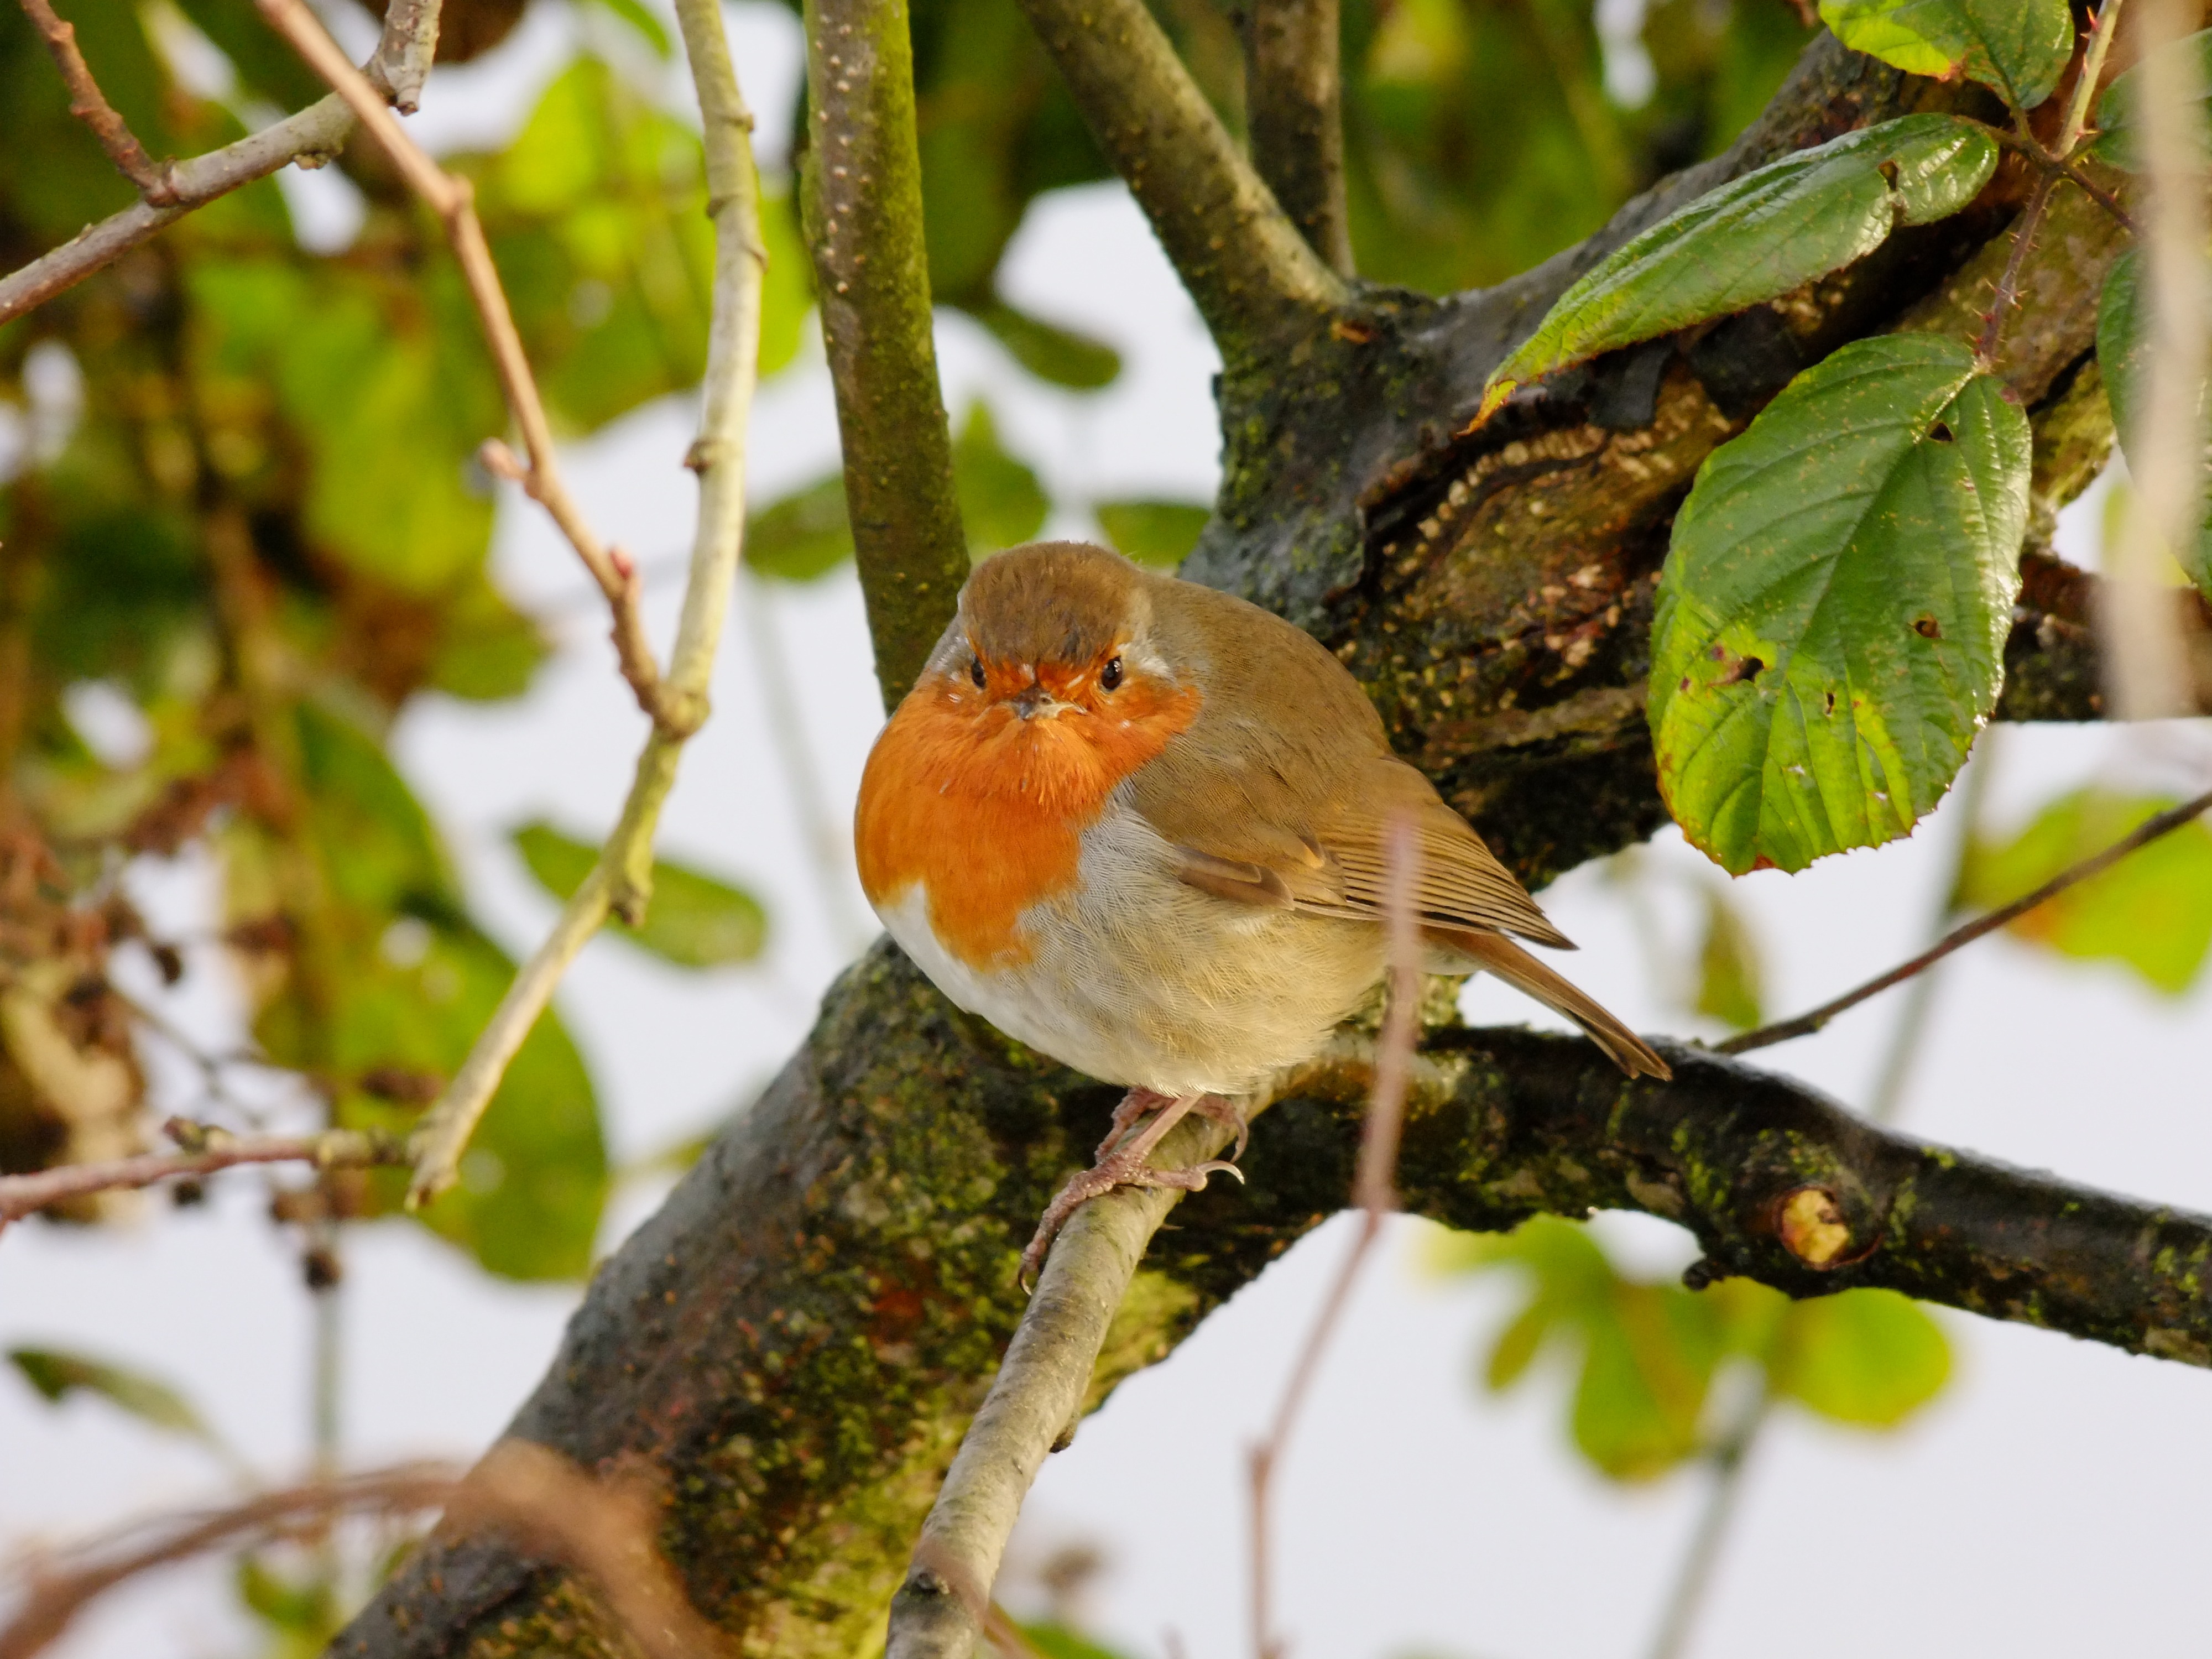
nature, outdoor, wilderness, branch, snow, cold, winter, bird, flower, animal, fly, wildlife, wild, beak, mammal, botany, freedom, robin, feather, avian, fauna, majestic, wings, vertebrate, creature, sparrow, finch, wren, old world flycatcher, perching bird, emberizidae, nightingale, european robin